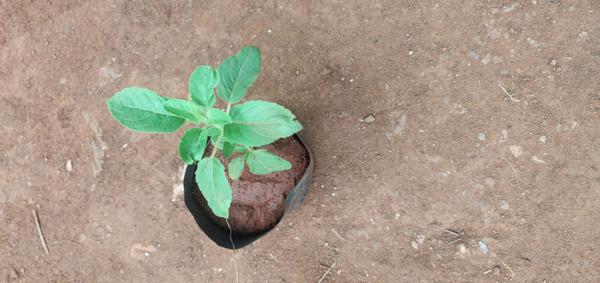
Plant: Tulasi